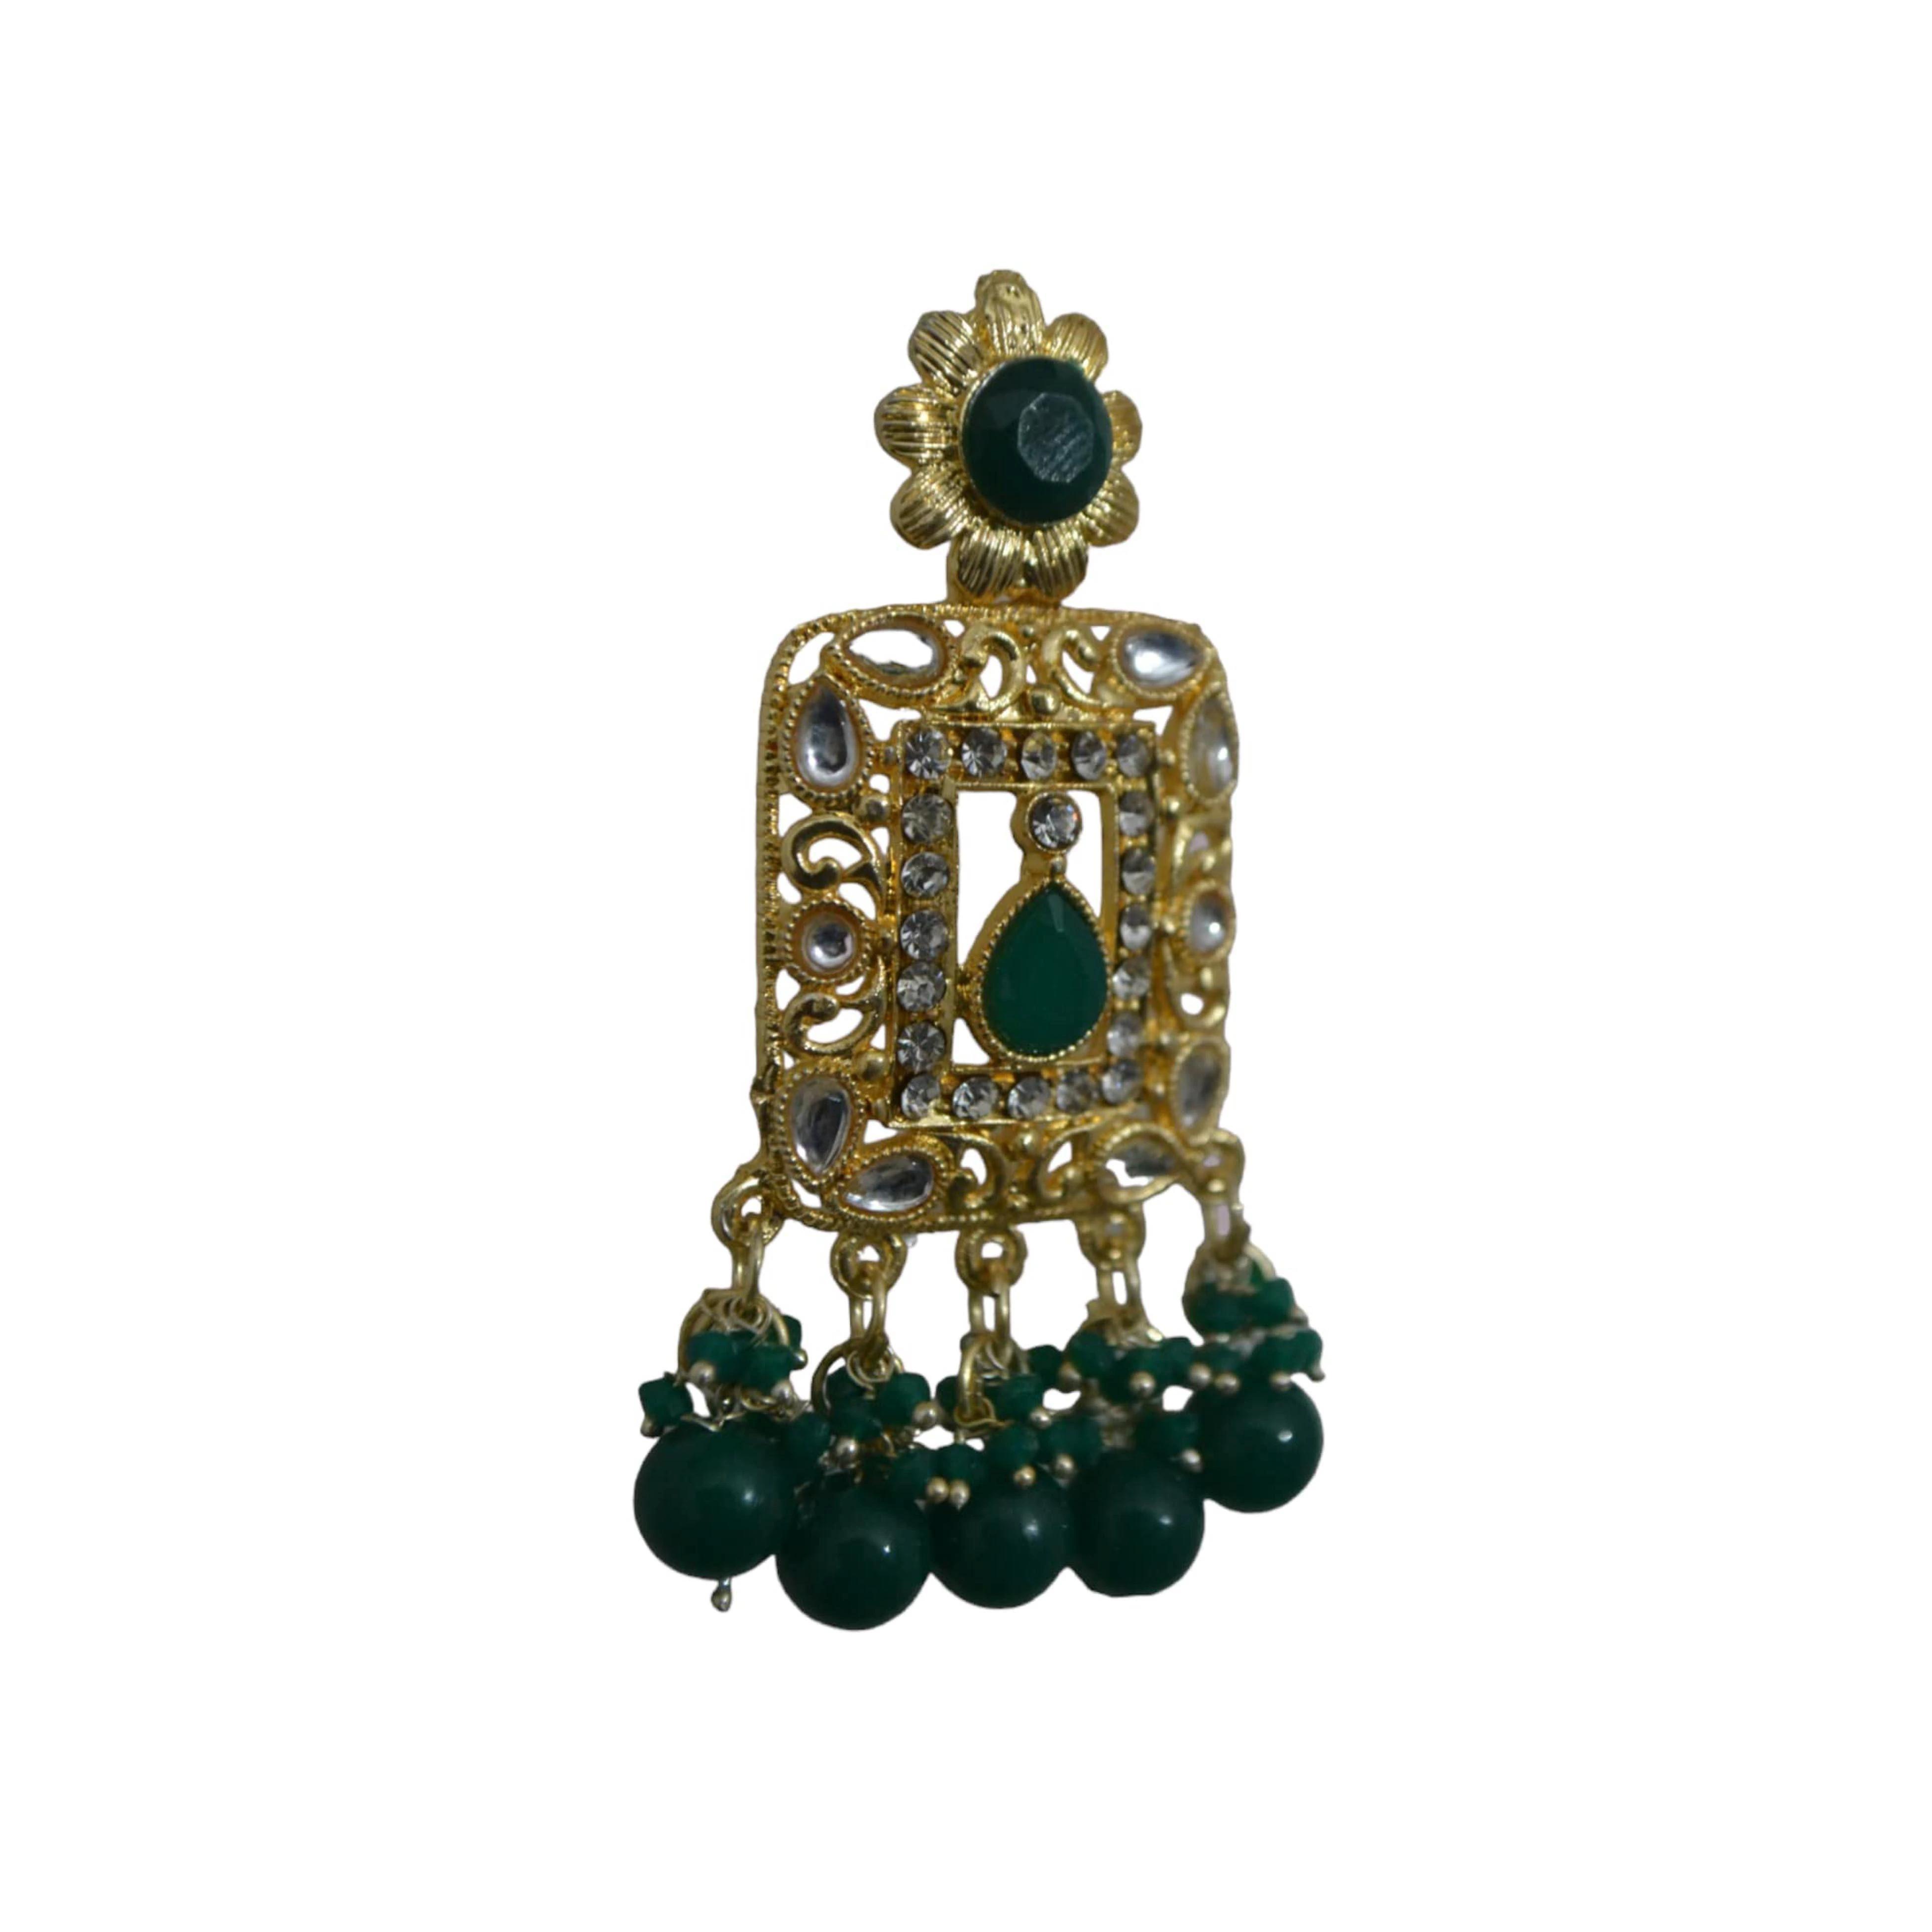
 Priyansh Enterprise Handmade Green Diamond Traditional Ad Earrings For Parties, Festivals For Women
Type: Earrings
Brand: PRIYANSH ENTERPRISE
Price: Rs. 399
 Earrings are a great way to spice up any outfit. Going to work wear hoops or studs. On a date go for something delicate and feminine like drop earrings. Want to stand out at a party, go for statement earrings that can be seen from across the room like tassels. Attending weddings go for danglers, jhumkis,chandbalis. For the rest of the outfit, keep it simple. Zaveri pearls brings a wide range of earrings that would complete compliment whichever attire you are carrying, such as jhumki, dangle drops, chandbali, studs, hoops, balis, tassel, chandelier, hanging, jhumpa, ear chain, chain link. We also bring an exclusive assortment of fashion jewellery accessories like kundan jewellery, pearls jewellery, meenakari or enamel jewellery, temple jewellery, goddess laxmi jewellery, lord ganesh jewellery, radha krishna jewellery, silver or oxidised jewellery used for navratri, peacock inspired jewellery, floral jewellery, chunky jewellery, quirky jewellery, brass jewellery, vacation jewellery, casual jewellery, bridal jewellery, bridemaids jewellery, padmavati inspired jewellery, multi-color jewellery, minimal jewellery, traditional or ethnic jewellery, statement jewellery, contemporary jewellery, trendy, stylish fancy jewellery, work wear jewellery, western jewellery, animal accents jewellery, combo jewellery, beaded jewellery, antique jewellery, rose gold jewellery, gold jewellery. This jewellery can be used for multiple events, occasions ceremonies like festivals, mehandi, haldi, sangeet, engagement, wedding, destination wedding, reception, baby shower, party or fashion shows. It can also be best pick for trousseau or gifting.
Features: Earrings- length- 6.5 cm, width- 3 cm,Package contains- 1 pair of earrings,Gracefully pair saree, kurti, or any indo-western outfit to enhance your look. Perfect for weddings, parties, festivals, and traditional occasions.,Give yourself that beautiful look and make others jealous with our fashion jewellery. Make a gorgeous statement with this this product, which spells a perfect stylish look when worn with special outfits, crafted by stunning design work.,Disclaimer- product color may slightly vary due to photographic lighting sources or your monitor settings.,Jewellery care- wipe your jewellery with a soft cloth after every use. Always store your jewellery in jewellery box to avoid accidental damage. Keep water, sprays and perfumes away from jewellery